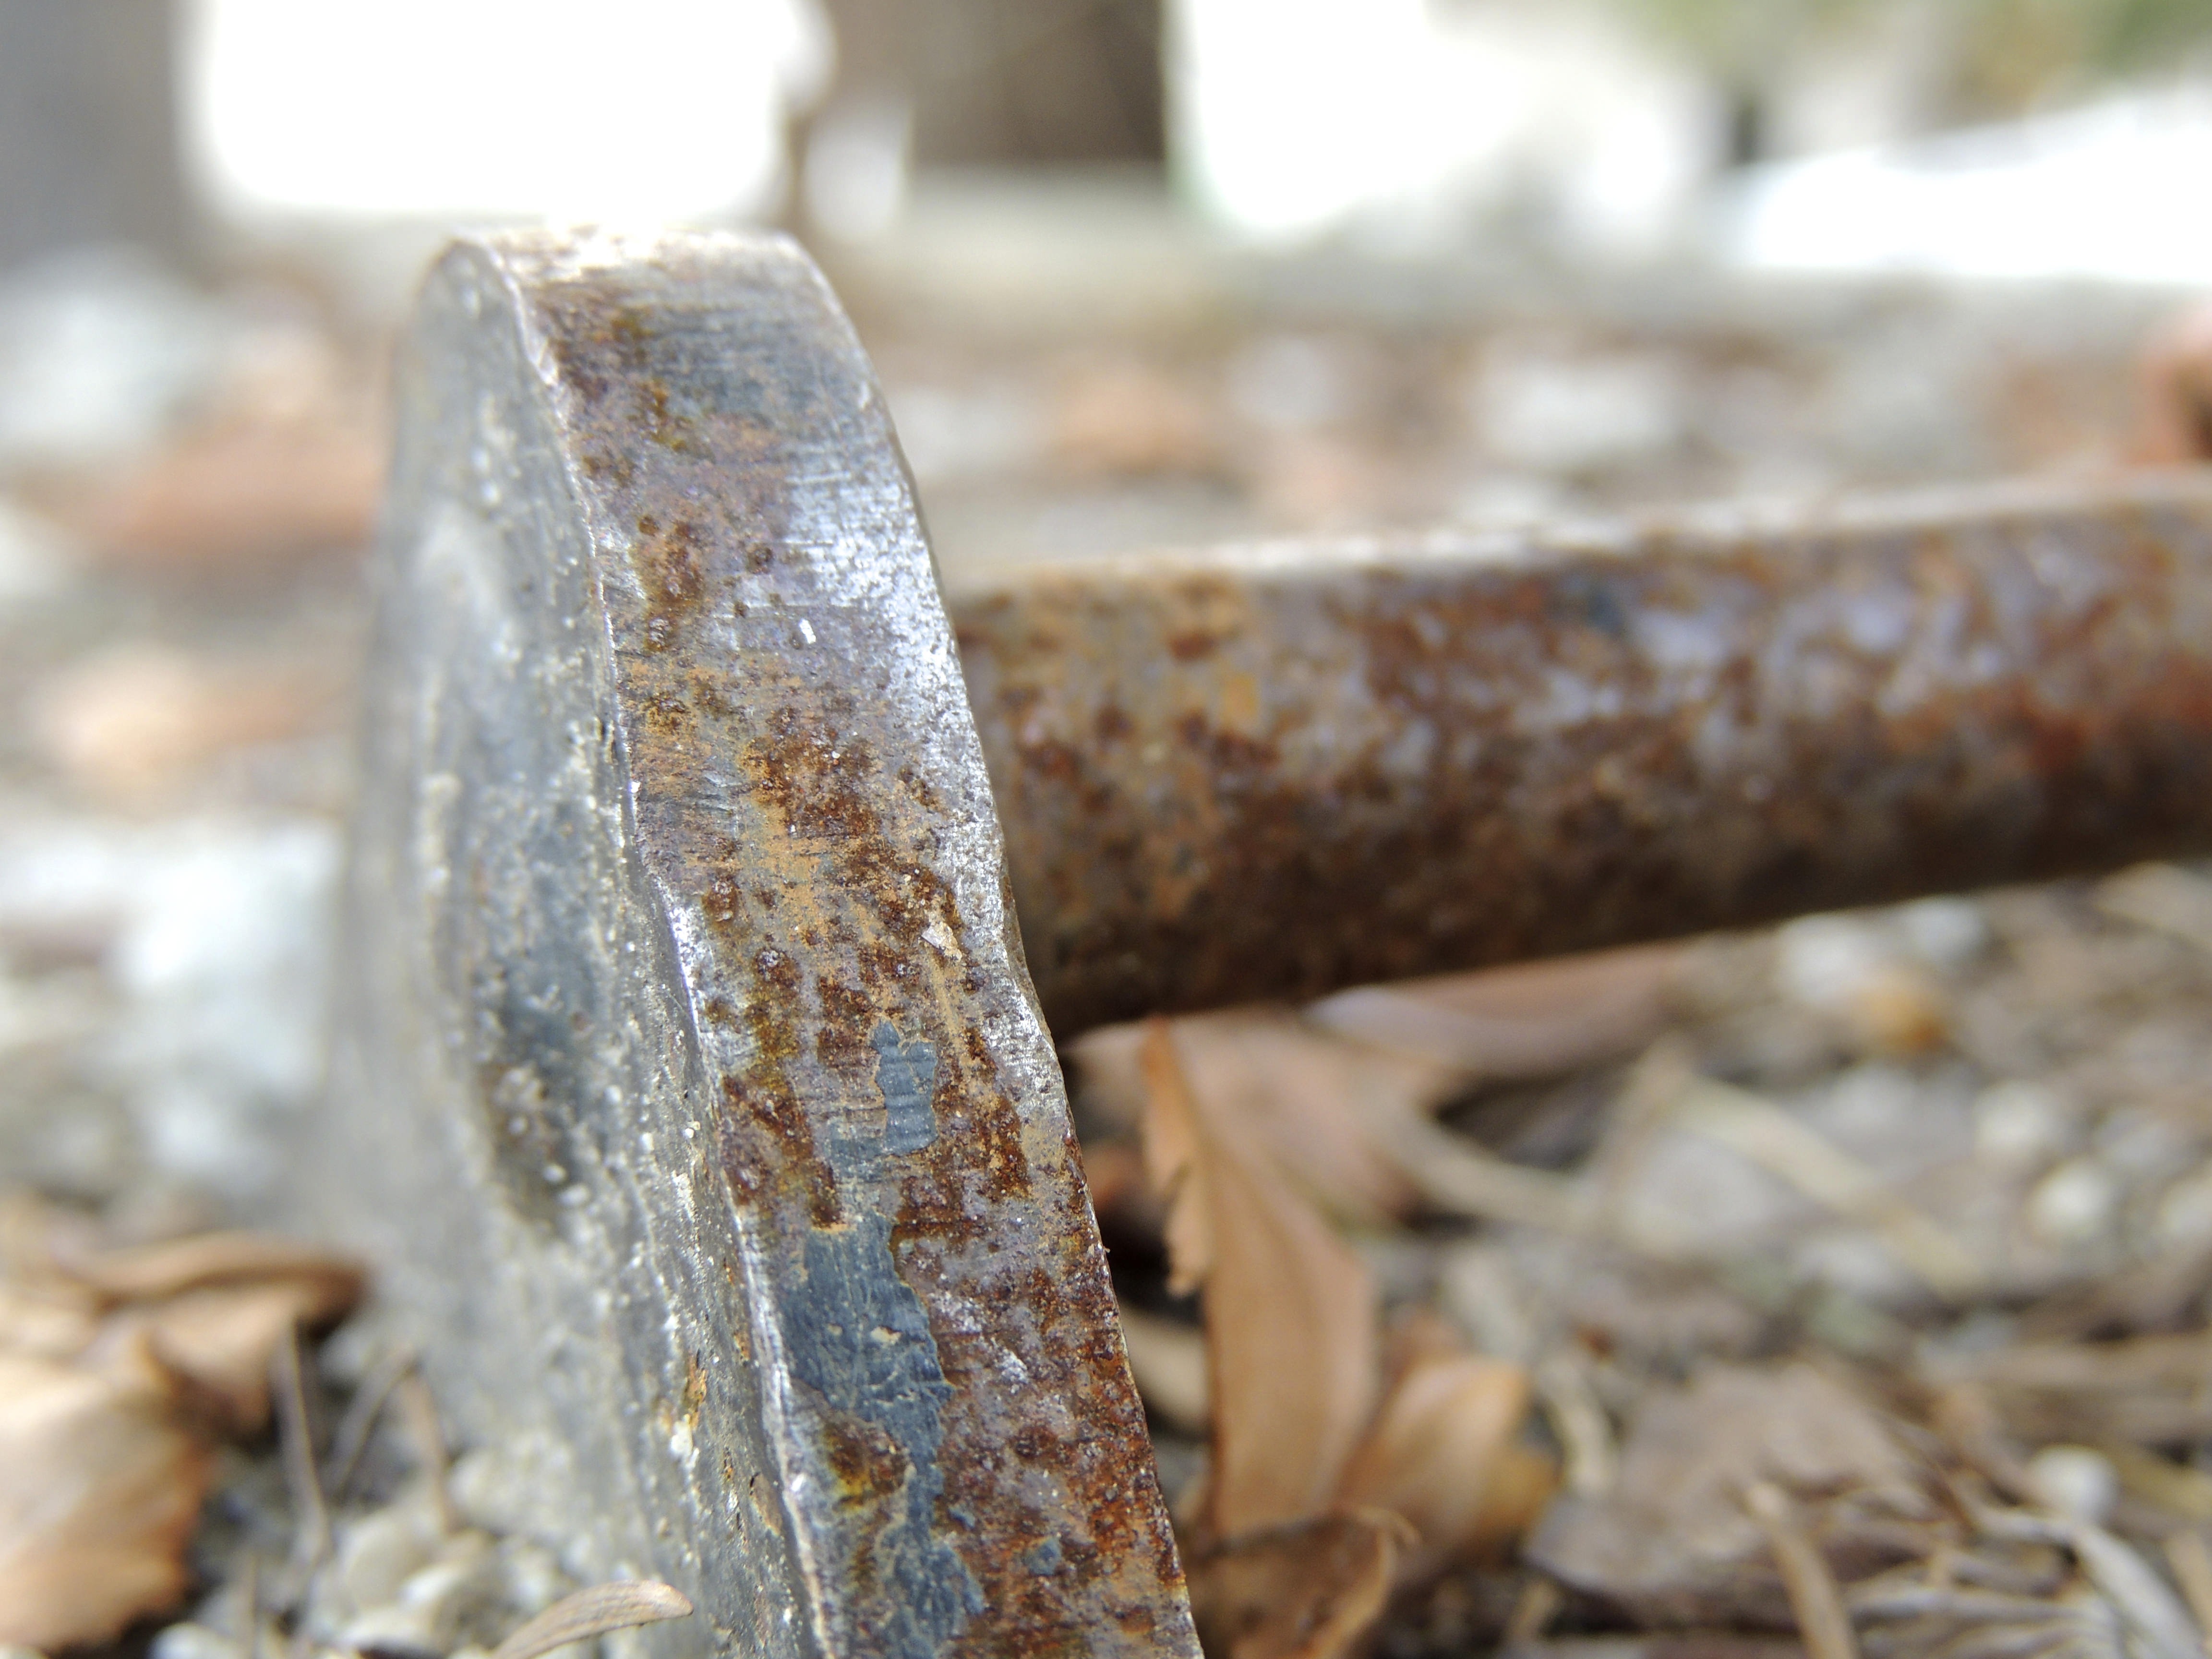
wood, old, metal, soil, material, close up, iron, oxide, stainless, metallic, macro photography